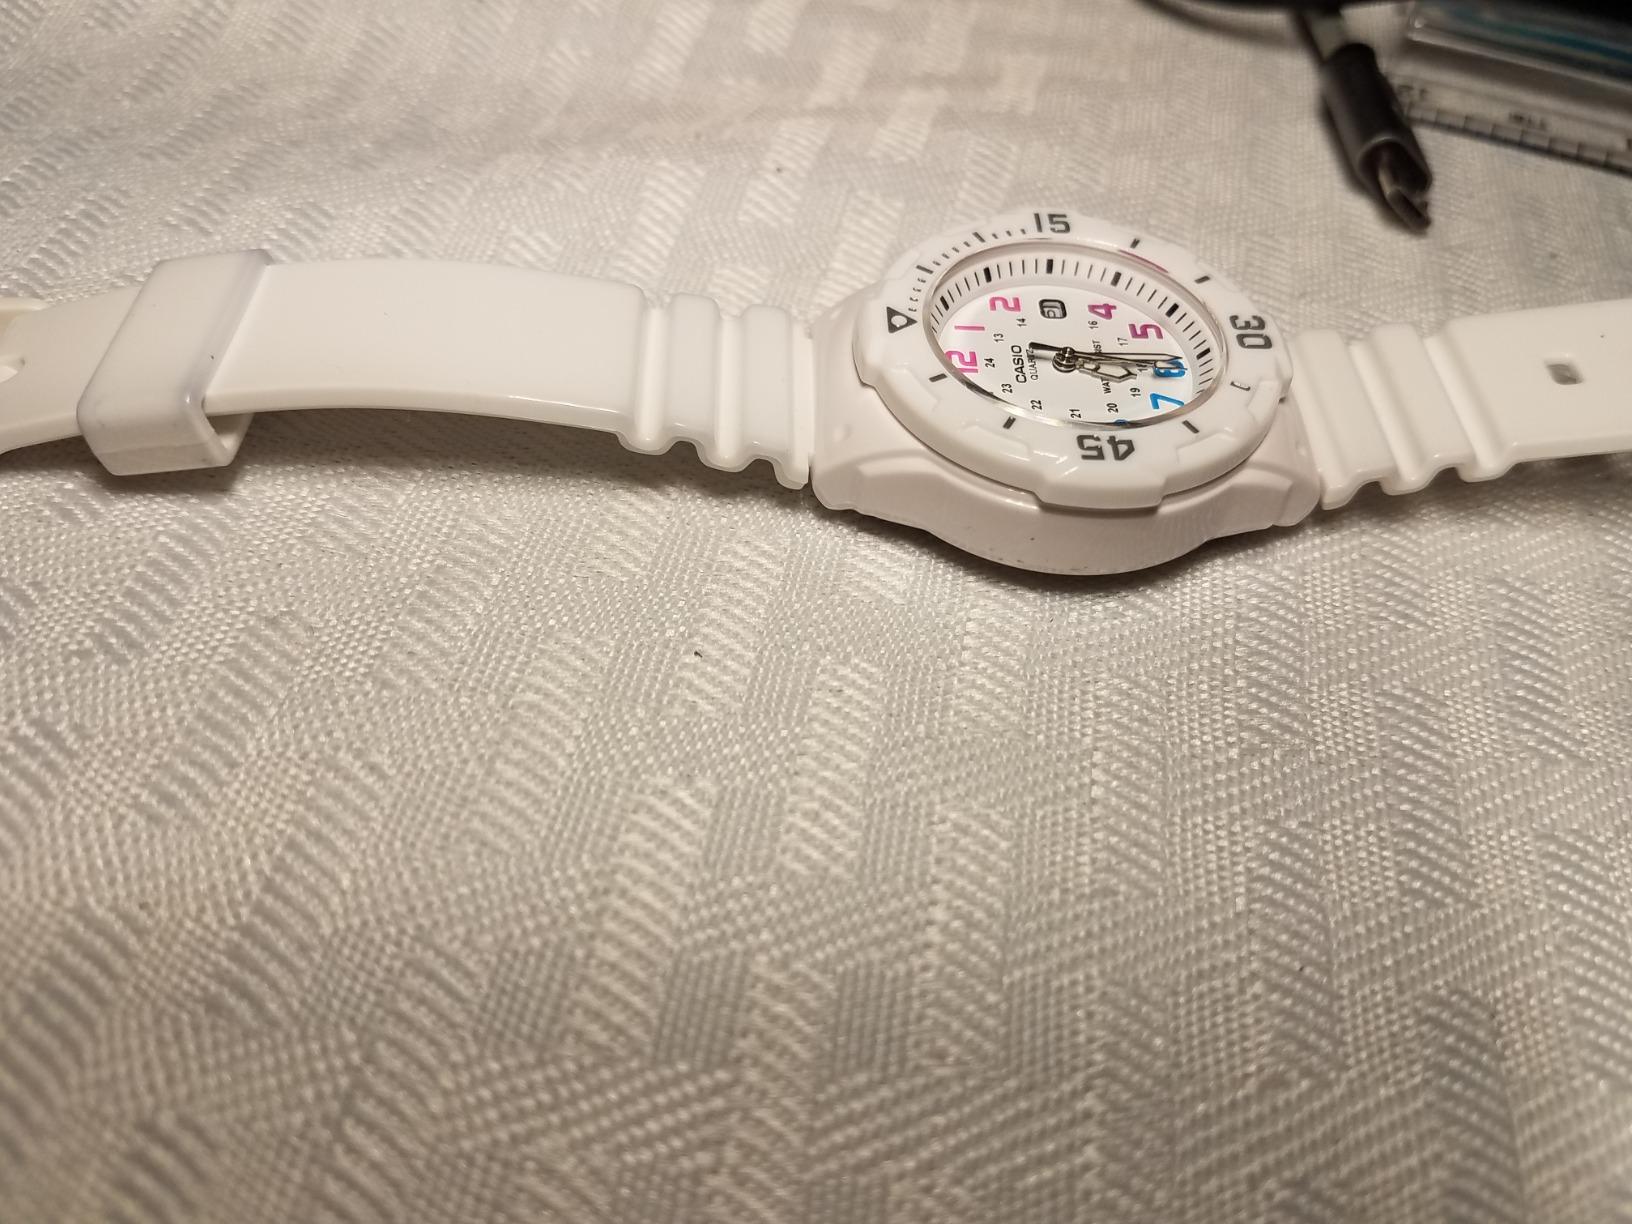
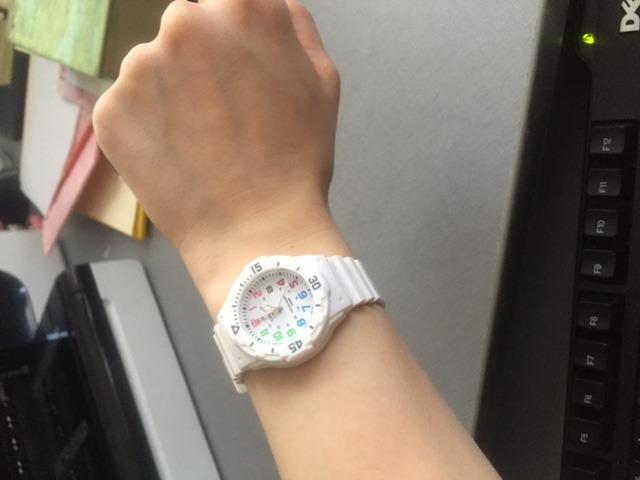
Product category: accessories_watch
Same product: yes